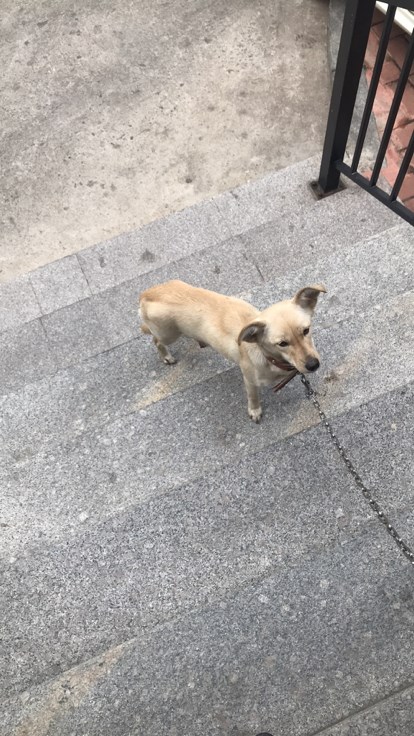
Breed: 3336-n000121-chinese_rural_dog